Rifleman

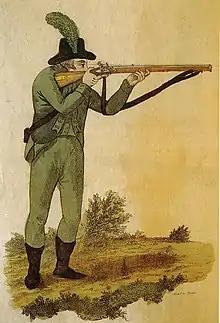
Green jacketed British Army rifleman aiming a Baker rifle, c. 1803

A rifleman is an infantry soldier armed with a rifled long gun. Although the rifleman role had its origin with 16th century hand cannoneers and 17th century musketeers, the term originated in the 18th century with the introduction of the rifled musket. By the mid-19th century, entire regiments of riflemen were formed and became the mainstay of all standard infantry, and "rifleman" became a generic term for any common infantryman.